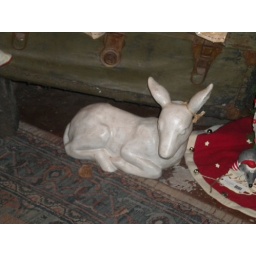
A very docile, delicate white lamb -- perfect under the tree